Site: brandenburg
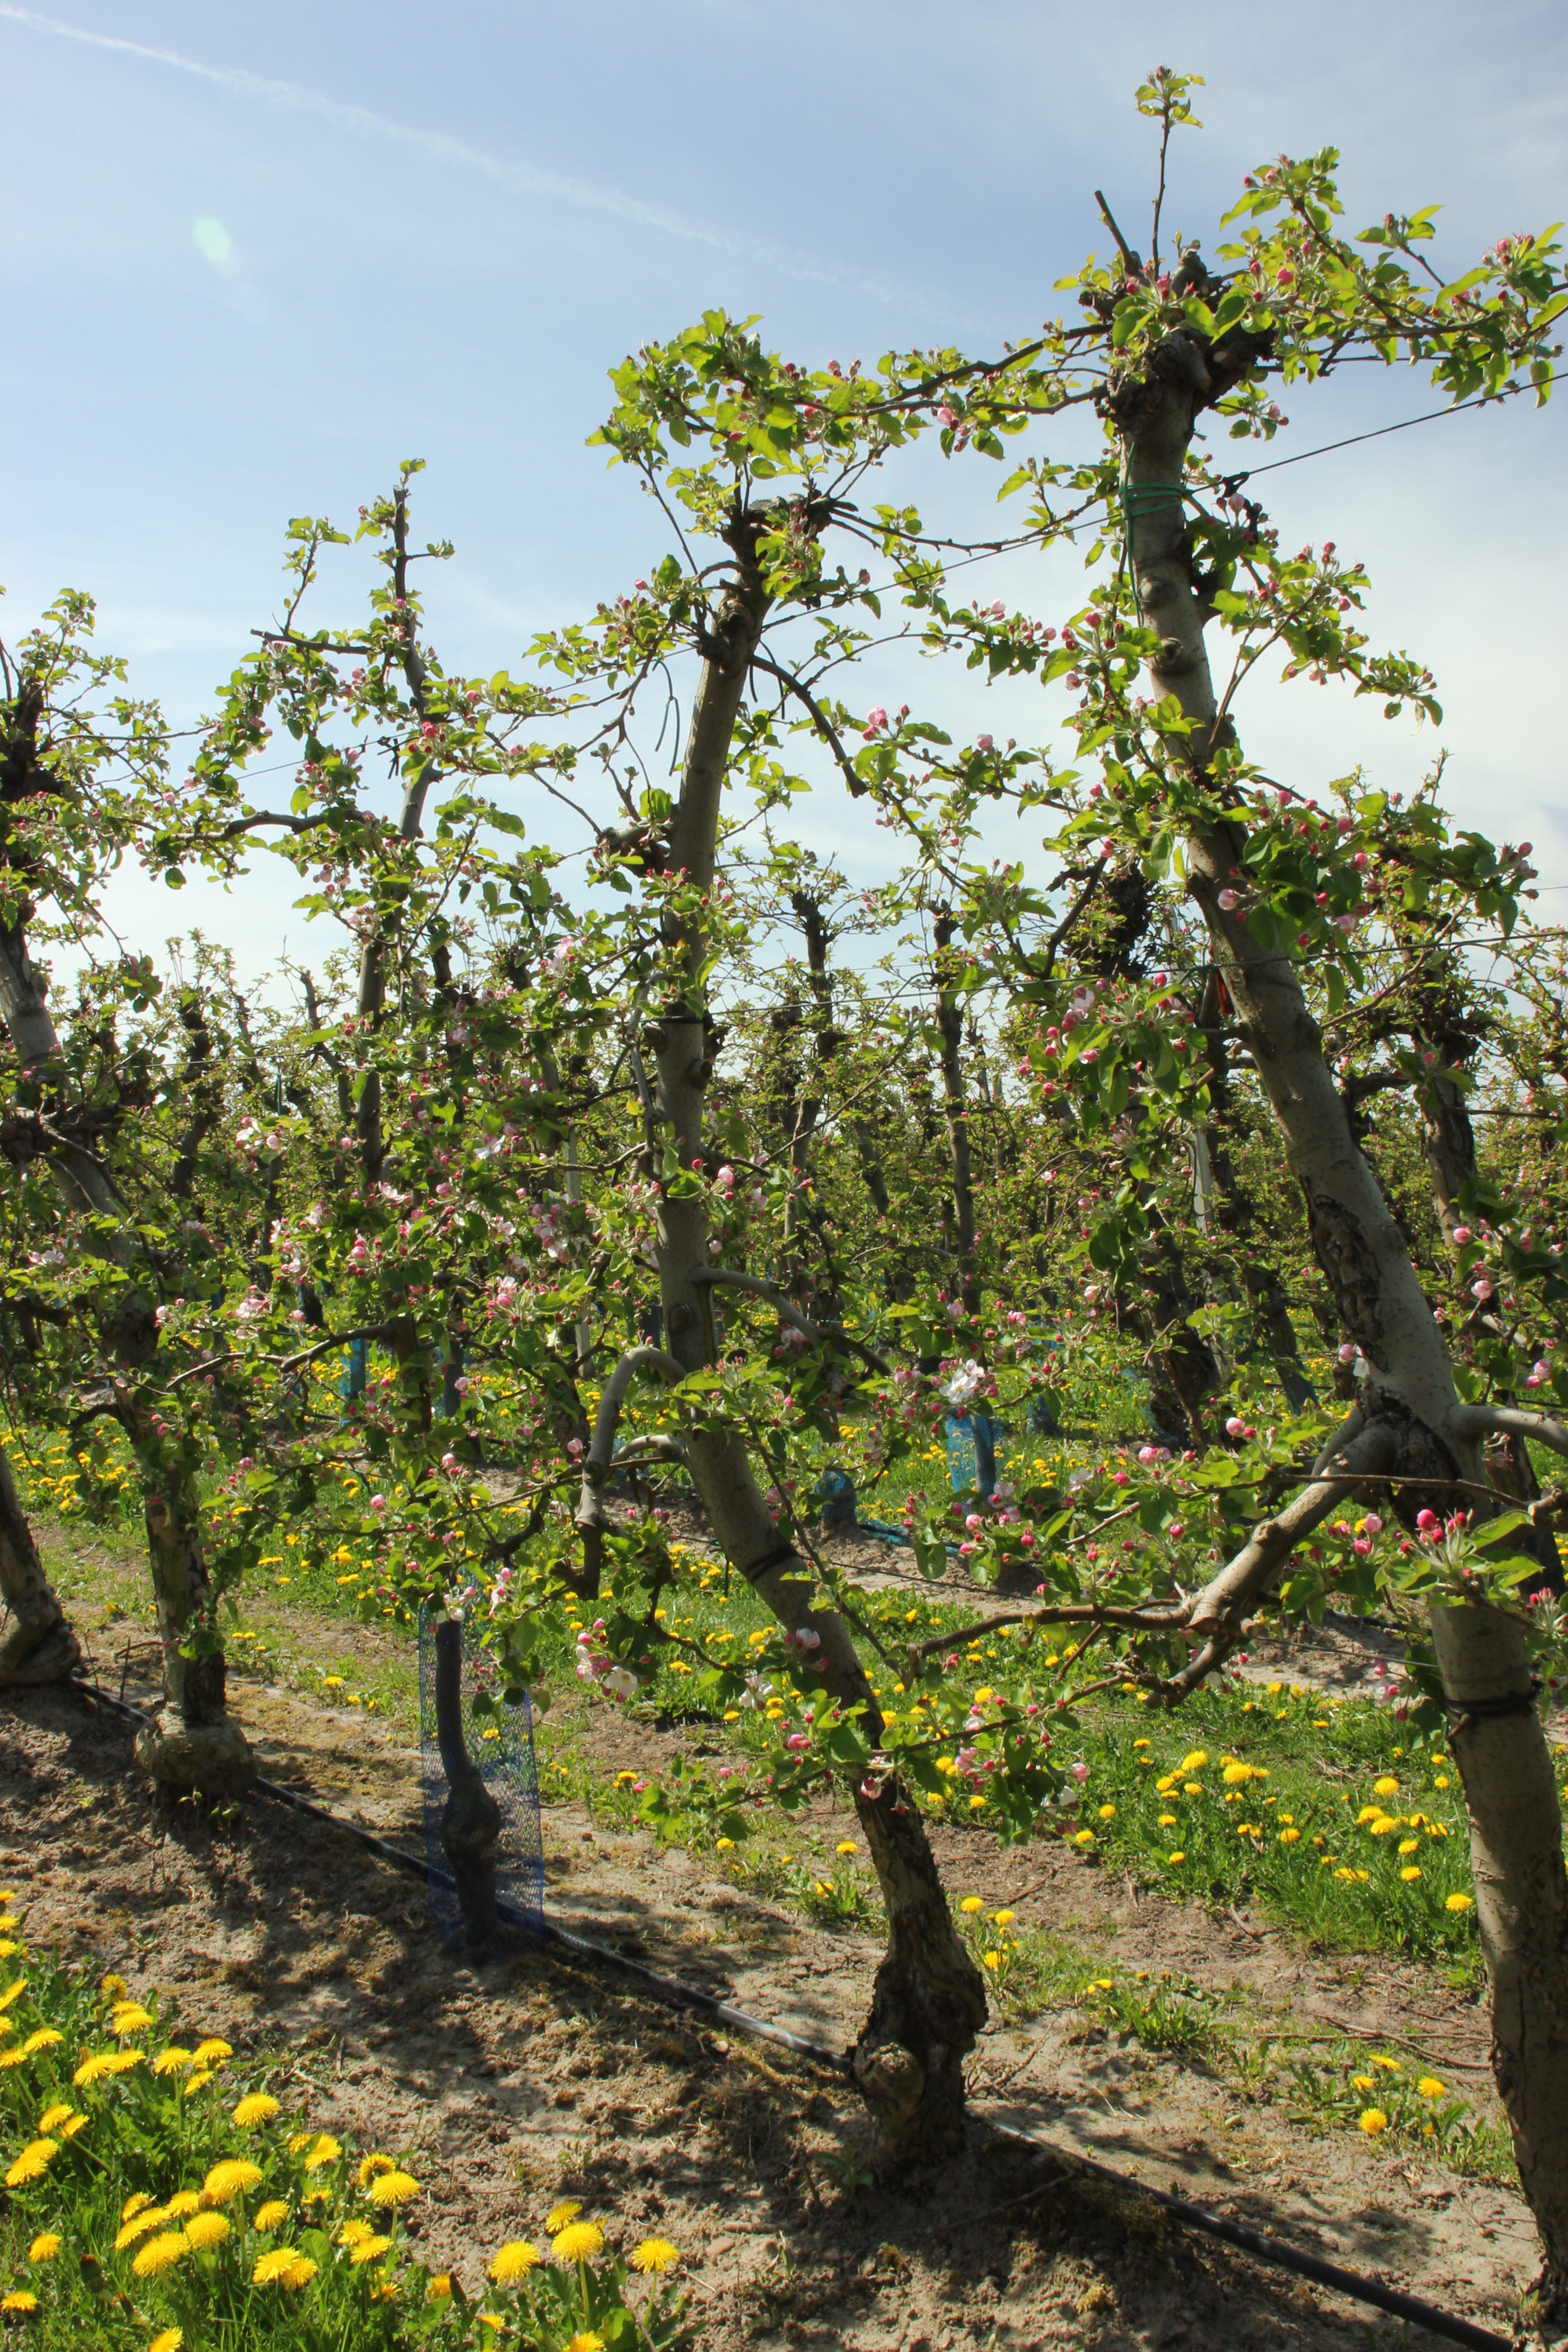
Growth stage (BBCH 57): Inflorescence emergence